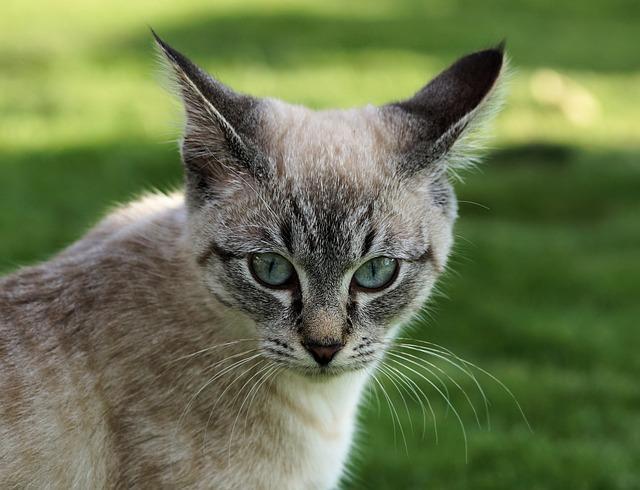
cat